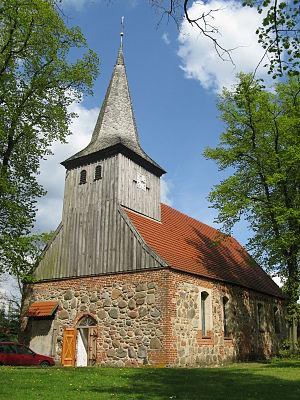
Gorlosen est une municipalité allemande du land de Mecklembourg-Poméranie-Occidentale et l'arrondissement de Ludwigslust-Parchim. En 2013, elle comptait 514 hab.